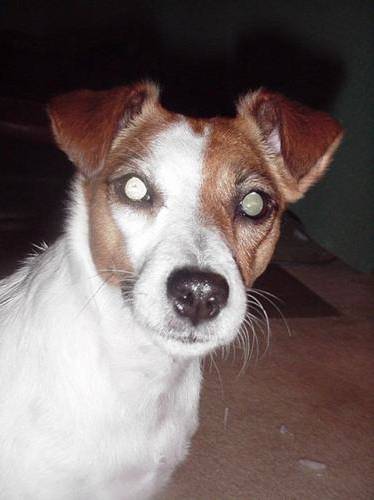
Label: dog